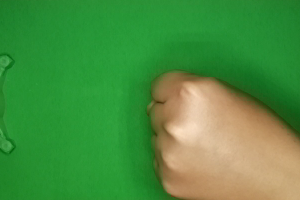
Label: rock